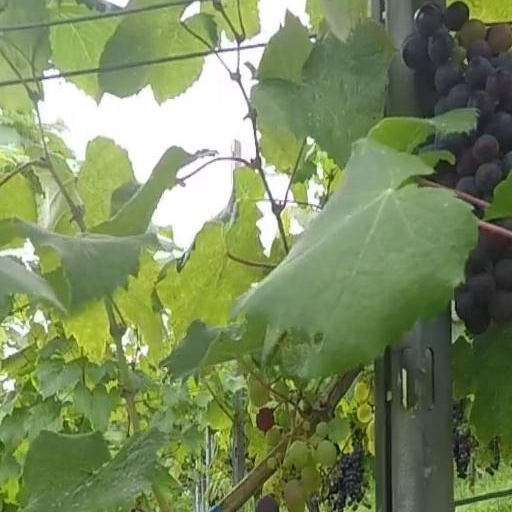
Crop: grape